Manoel Island

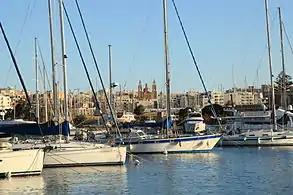
Manoel Island Yacht Marina

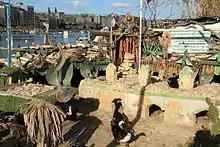
Duck Village

Manoel Island currently houses a yacht yard and a yacht marina. The yacht marina, which has been under new management since 2011, accommodates vessels up to 80 metres in length and has 350 berths.